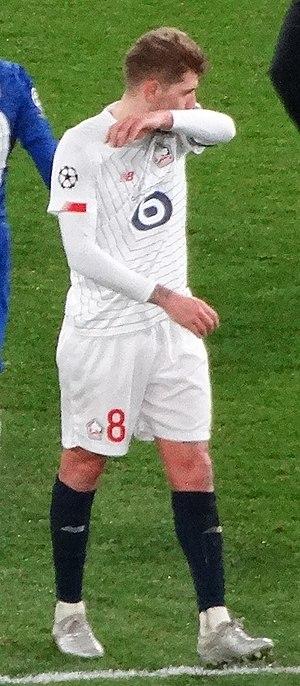
Miguel Ângelo da Silva Rocha dit Xeka est un footballeur portugais, né le 10 novembre 1994 à Rebordosa. Il évolue au poste de milieu relayeur au LOSC Lille.